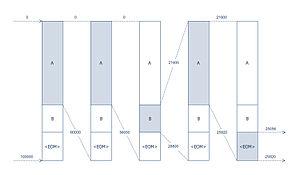
Le codage par intervalle est un codage entropique utilisé en compression de données sans perte. Il a été élaboré par G. Nigel N. Martin en 1979. Ce codage est très similaire au codage arithmétique.